Fui Sha Wai (Tai Po District)

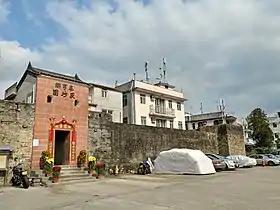
Entrance gate and walls of Fui Sha Wai.

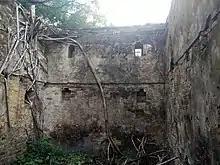
Interior of the remains of the eastern wachtower of Fui Sha Wai.

Fui Sha Wai is one of the villages represented within the Tai Po Rural Committee. For electoral purposes, Fui Sha Wai is part of the Lam Tsuen Valley constituency, which was formerly represented by Richard Chan Chun-chit until October 2021.